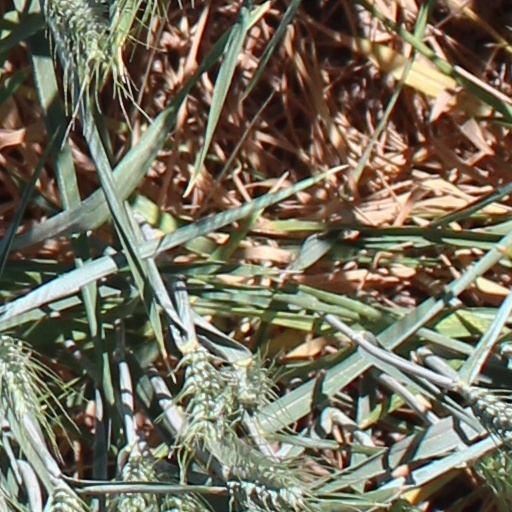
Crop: wheat